Hopestill Pillow

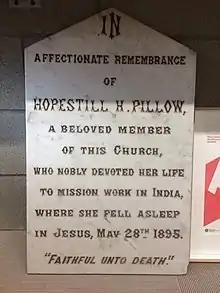
Hopestill Pillow memorial plaque at Oxford Terrace Baptist Church, 2020

In 1896, following Pillow's death, Oxford Terrace Baptist Church erected a stone tablet in Pillow's memory. Following the 2011 Christchurch earthquake and subsequent rebuilding of the church, the porch no longer remains, although the plaque is stored on site.